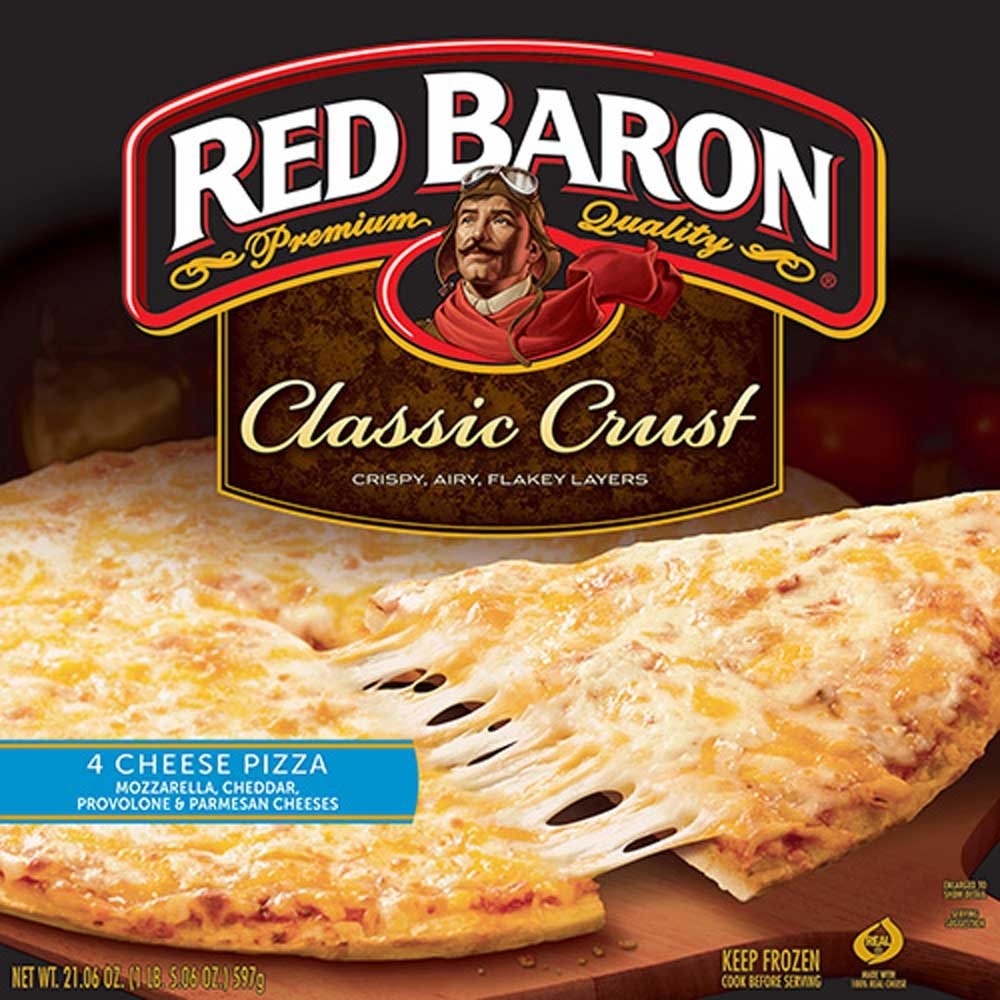
Item Name: Red Baron Four Cheese Classic Crust Pizza, 21.06 Ounce -- 16 per case.
Bullet Point: Ships frozen, CANNOT be cancelled after being processed.
Product Description: Red Baron Four Cheese Classic Crust Pizza, 21.06 Ounce -- 16 per case. Youve seized a Red Baron Classic Crust Pizza. Now seize the moment and experience the awesomeness of its new recipe This crowd pleaser earns rave reviews for its hearty toppings and premium cheese. Only one brand can make a Classic better than ever. RED BARON . TASTE THE LEGENDTM.
Value: 16.0
Unit: Count

Price: 4.575